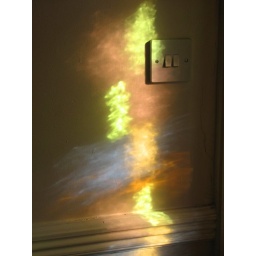
the stained glass in my front door doing pretty things to my hall